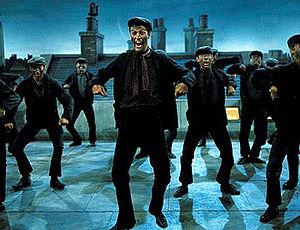
Chim Chim Cher-ee ou Chim Chim Chimney est une célèbre musique de film, écrite et composée par les frères Sherman, pour le film musical américain Mary Poppins, de Robert Stevenson de Walt Disney Pictures de 1964. Elle remporte l'Oscar de la meilleure chanson originale 1965.
Hal G. Gausman est un décorateur américain ayant travaillé à partir de 1958 pour Walt Disney Pictures. Il a été nommé à cinq reprises aux Oscars du cinéma.